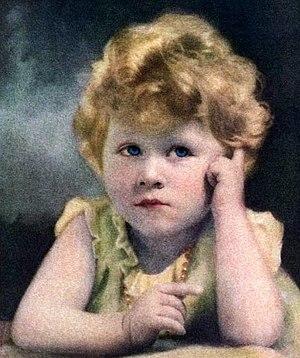
Élisabeth II, née le 21 avril 1926 à Londres, est la reine du Royaume-Uni de Grande-Bretagne et d'Irlande du Nord ainsi que de quinze autres États souverains, appelés royaumes du Commonwealth, et de leurs territoires et dépendances. Elle est également le chef du Commonwealth of Nations, organisation regroupant cinquante-trois États.